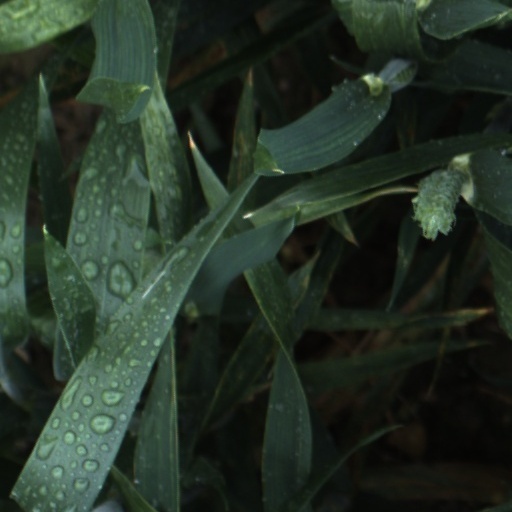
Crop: wheat